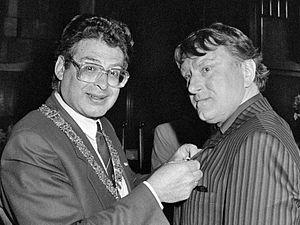
Peter Oosthoek, né le 3 septembre 1934 à Utrecht et mort le 27 septembre 2015 à Amsterdam, est un acteur et réalisateur néerlandais.